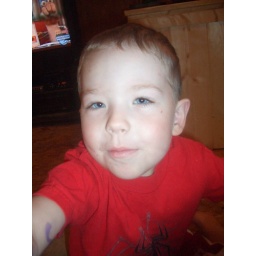
C still trying to stick his plastic snake in my shirt